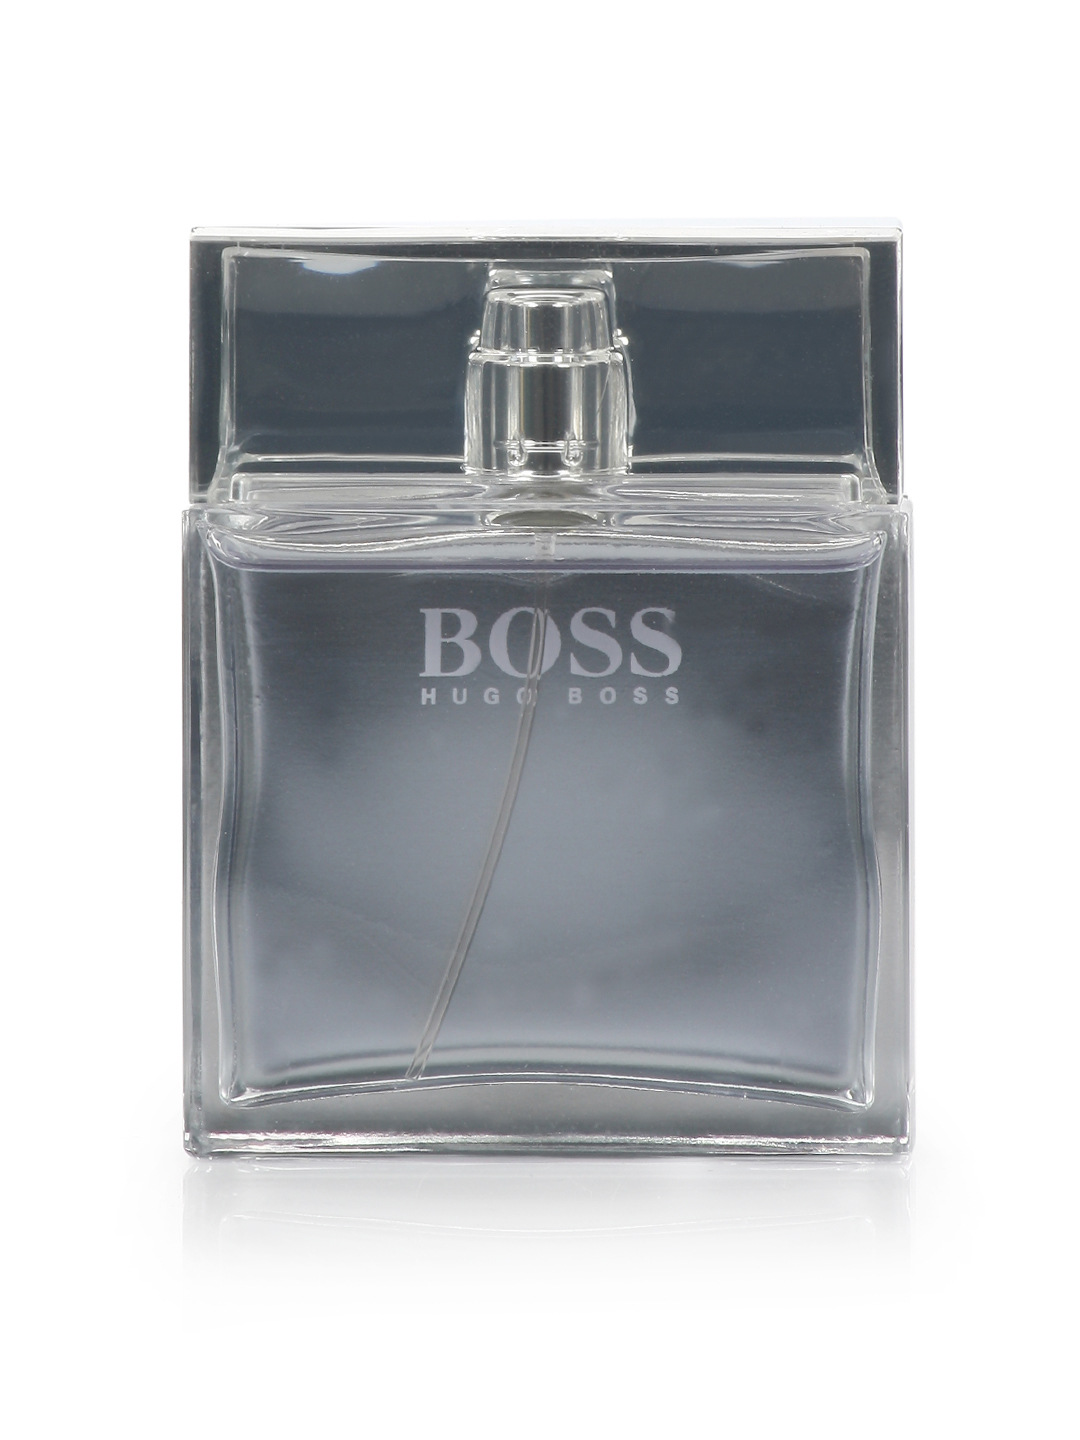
Boss Men Pure Perfume
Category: Personal Care / Fragrance / Perfume and Body Mist
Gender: Men
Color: Blue
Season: Spring 2017
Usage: Casual